Born This Way (album)

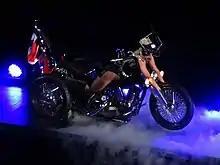
Lady Gaga on top of a motorcycle as if she were it.

Prior to the release of "Born This Way", the contents of the album were leaked online on May 18, 2011, due to an exclusively stream session for subscribers of the British newspaper "Metro". Several non-singles songs were previewed as part of promoting "Born This Way". Remixes of "Scheiße" and "Government Hooker" were previewed at fashion shows presented by Thierry Mugler in January and March 2011, respectively. Several songs were released on the social network game "FarmVille" during the next few days prior to the album's release, including "Marry the Night", "Americano", and "Electric Chapel".